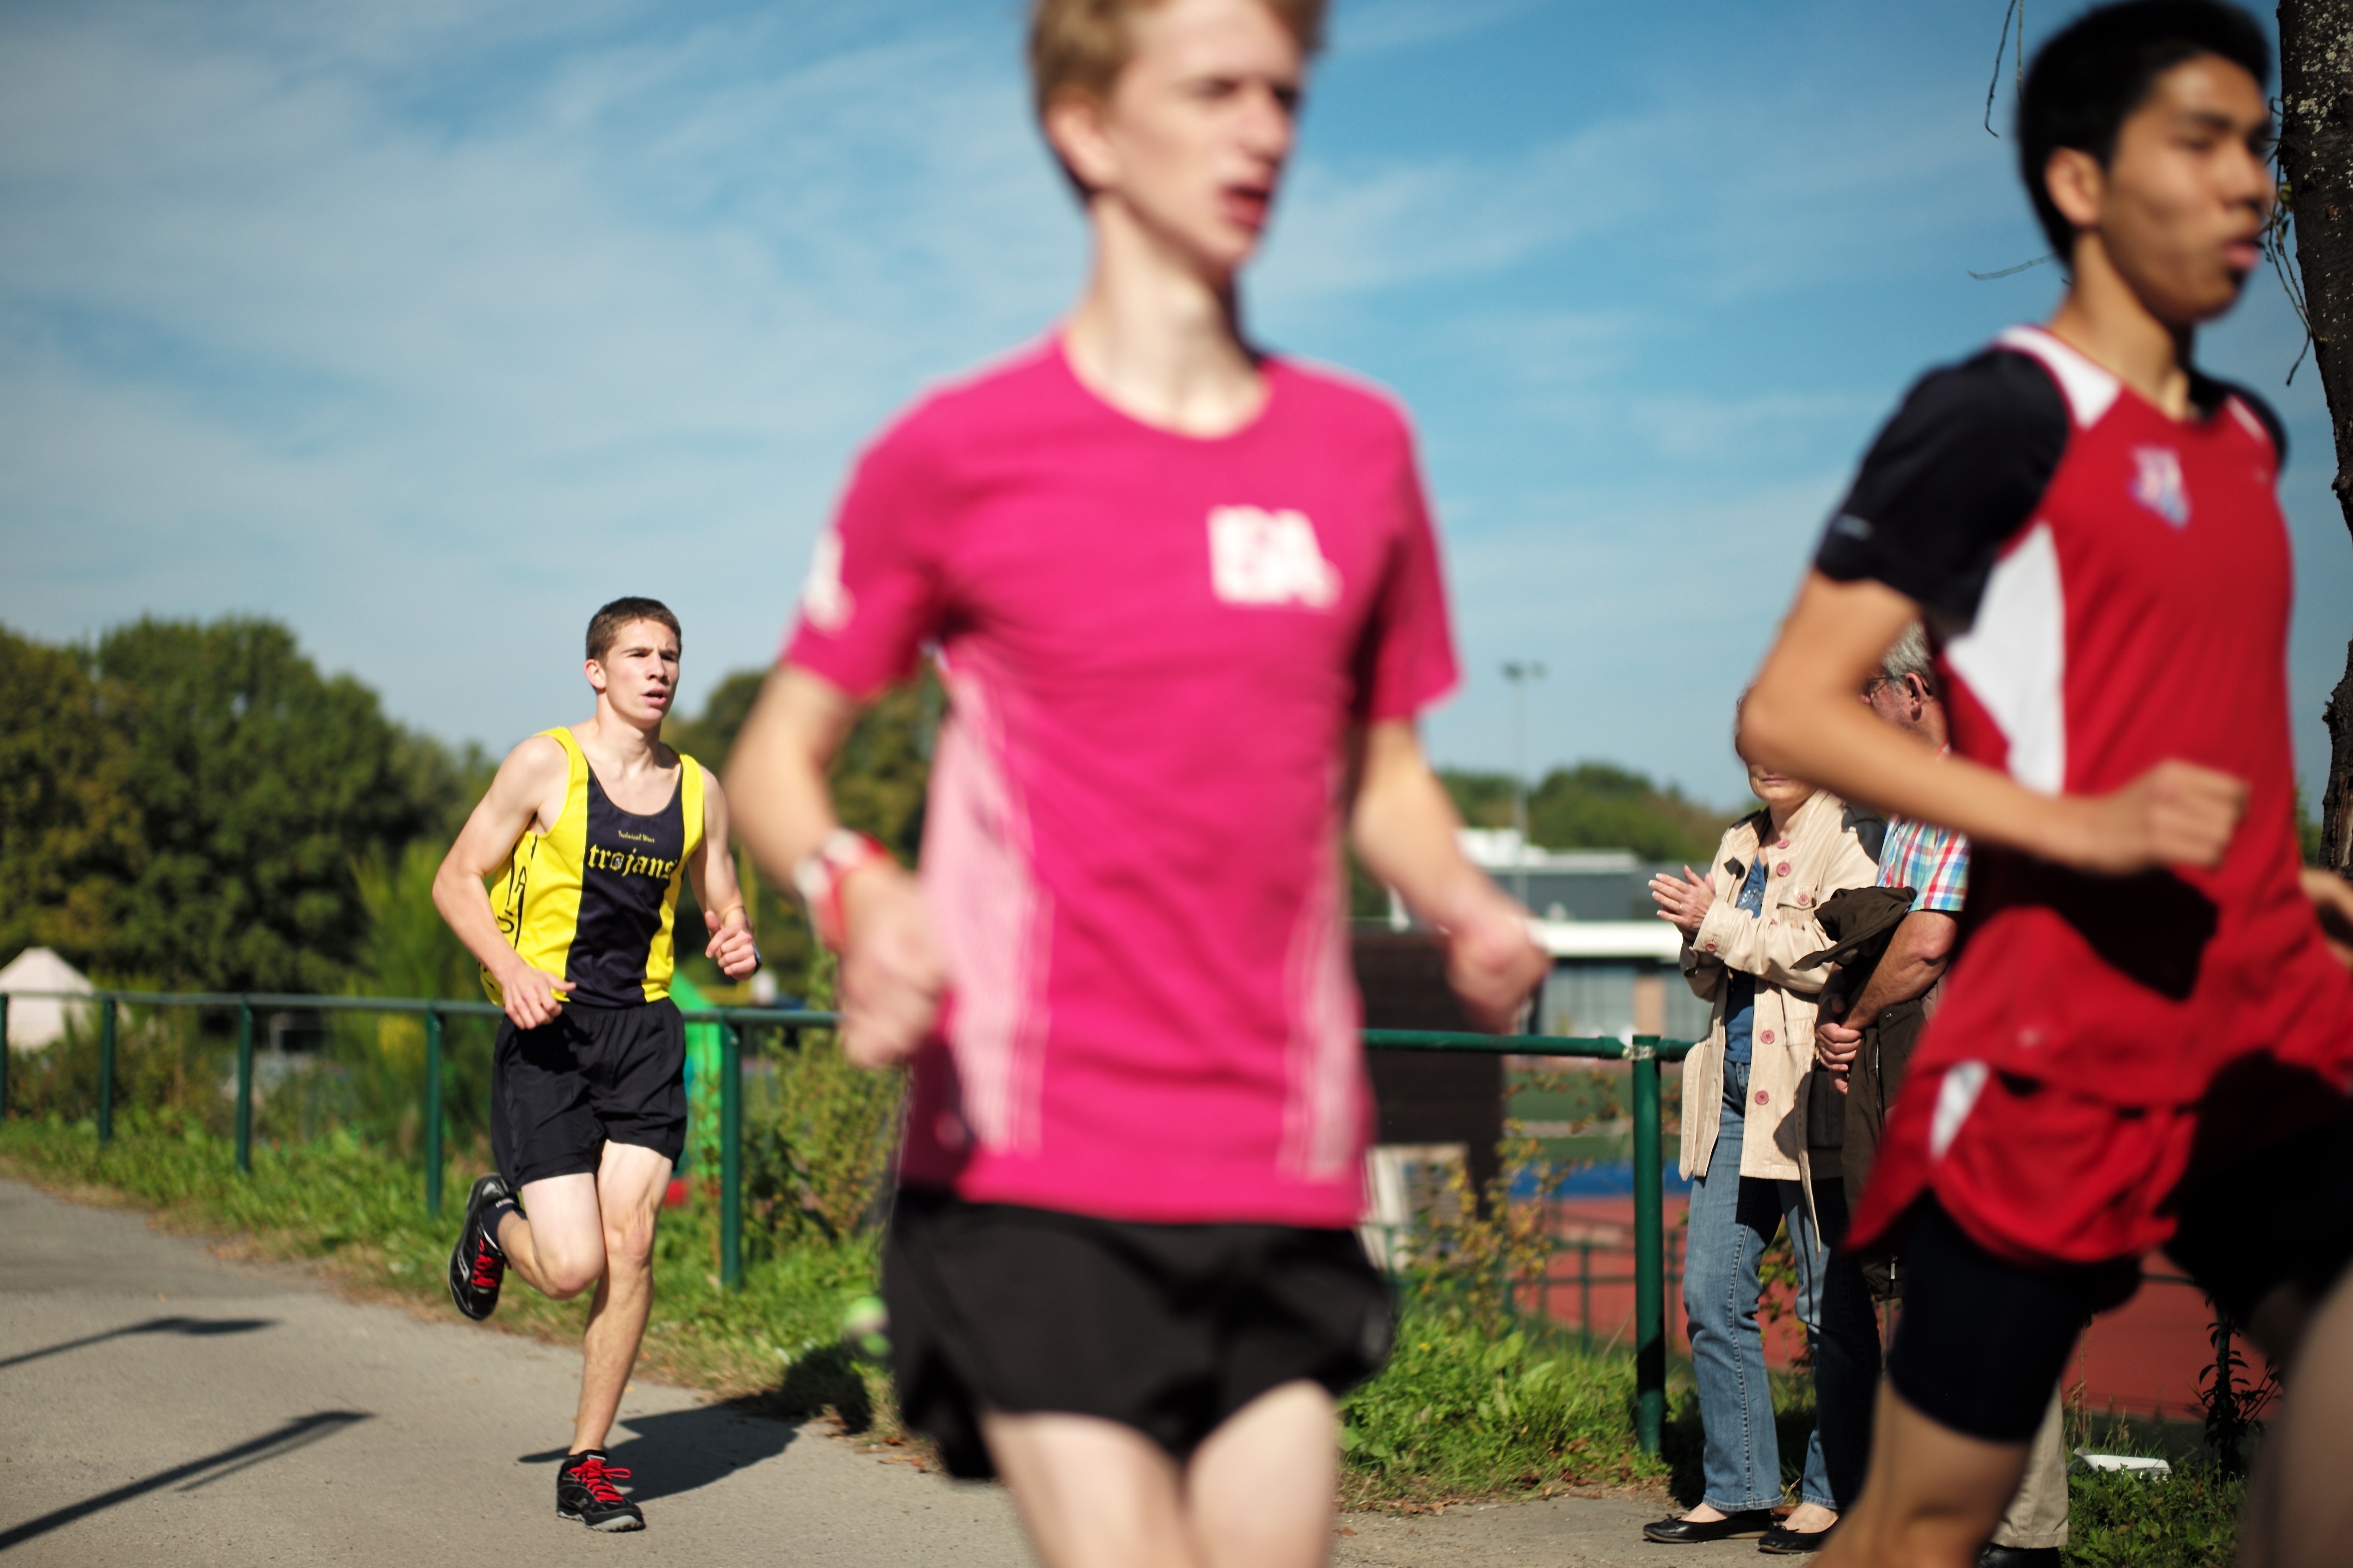
person, bokeh, running, run, country, recreation, europe, jogging, cross, ash, belgium, race, competition, hague, brussels, marathon, m, american, team, sports, boys, 50, school, runners, filter, nd, endurance, leica, 240, summilux, varsity, athletics, meet, xc, sprint, isb, juniorvarsity, physical exercise, outdoor recreation, human action, individual sports, endurance sports, ultramarathon, duathlon, long distance running, half marathon